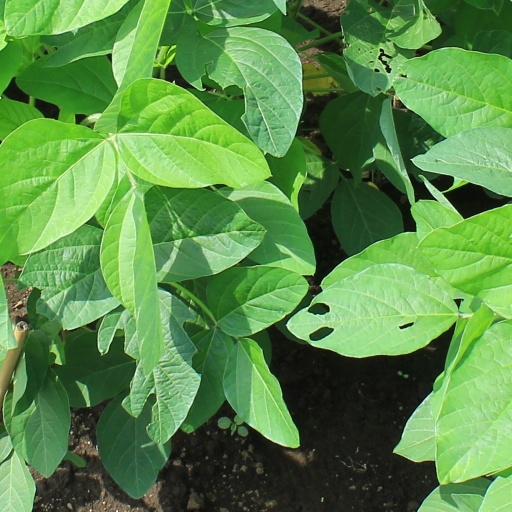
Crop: soybean